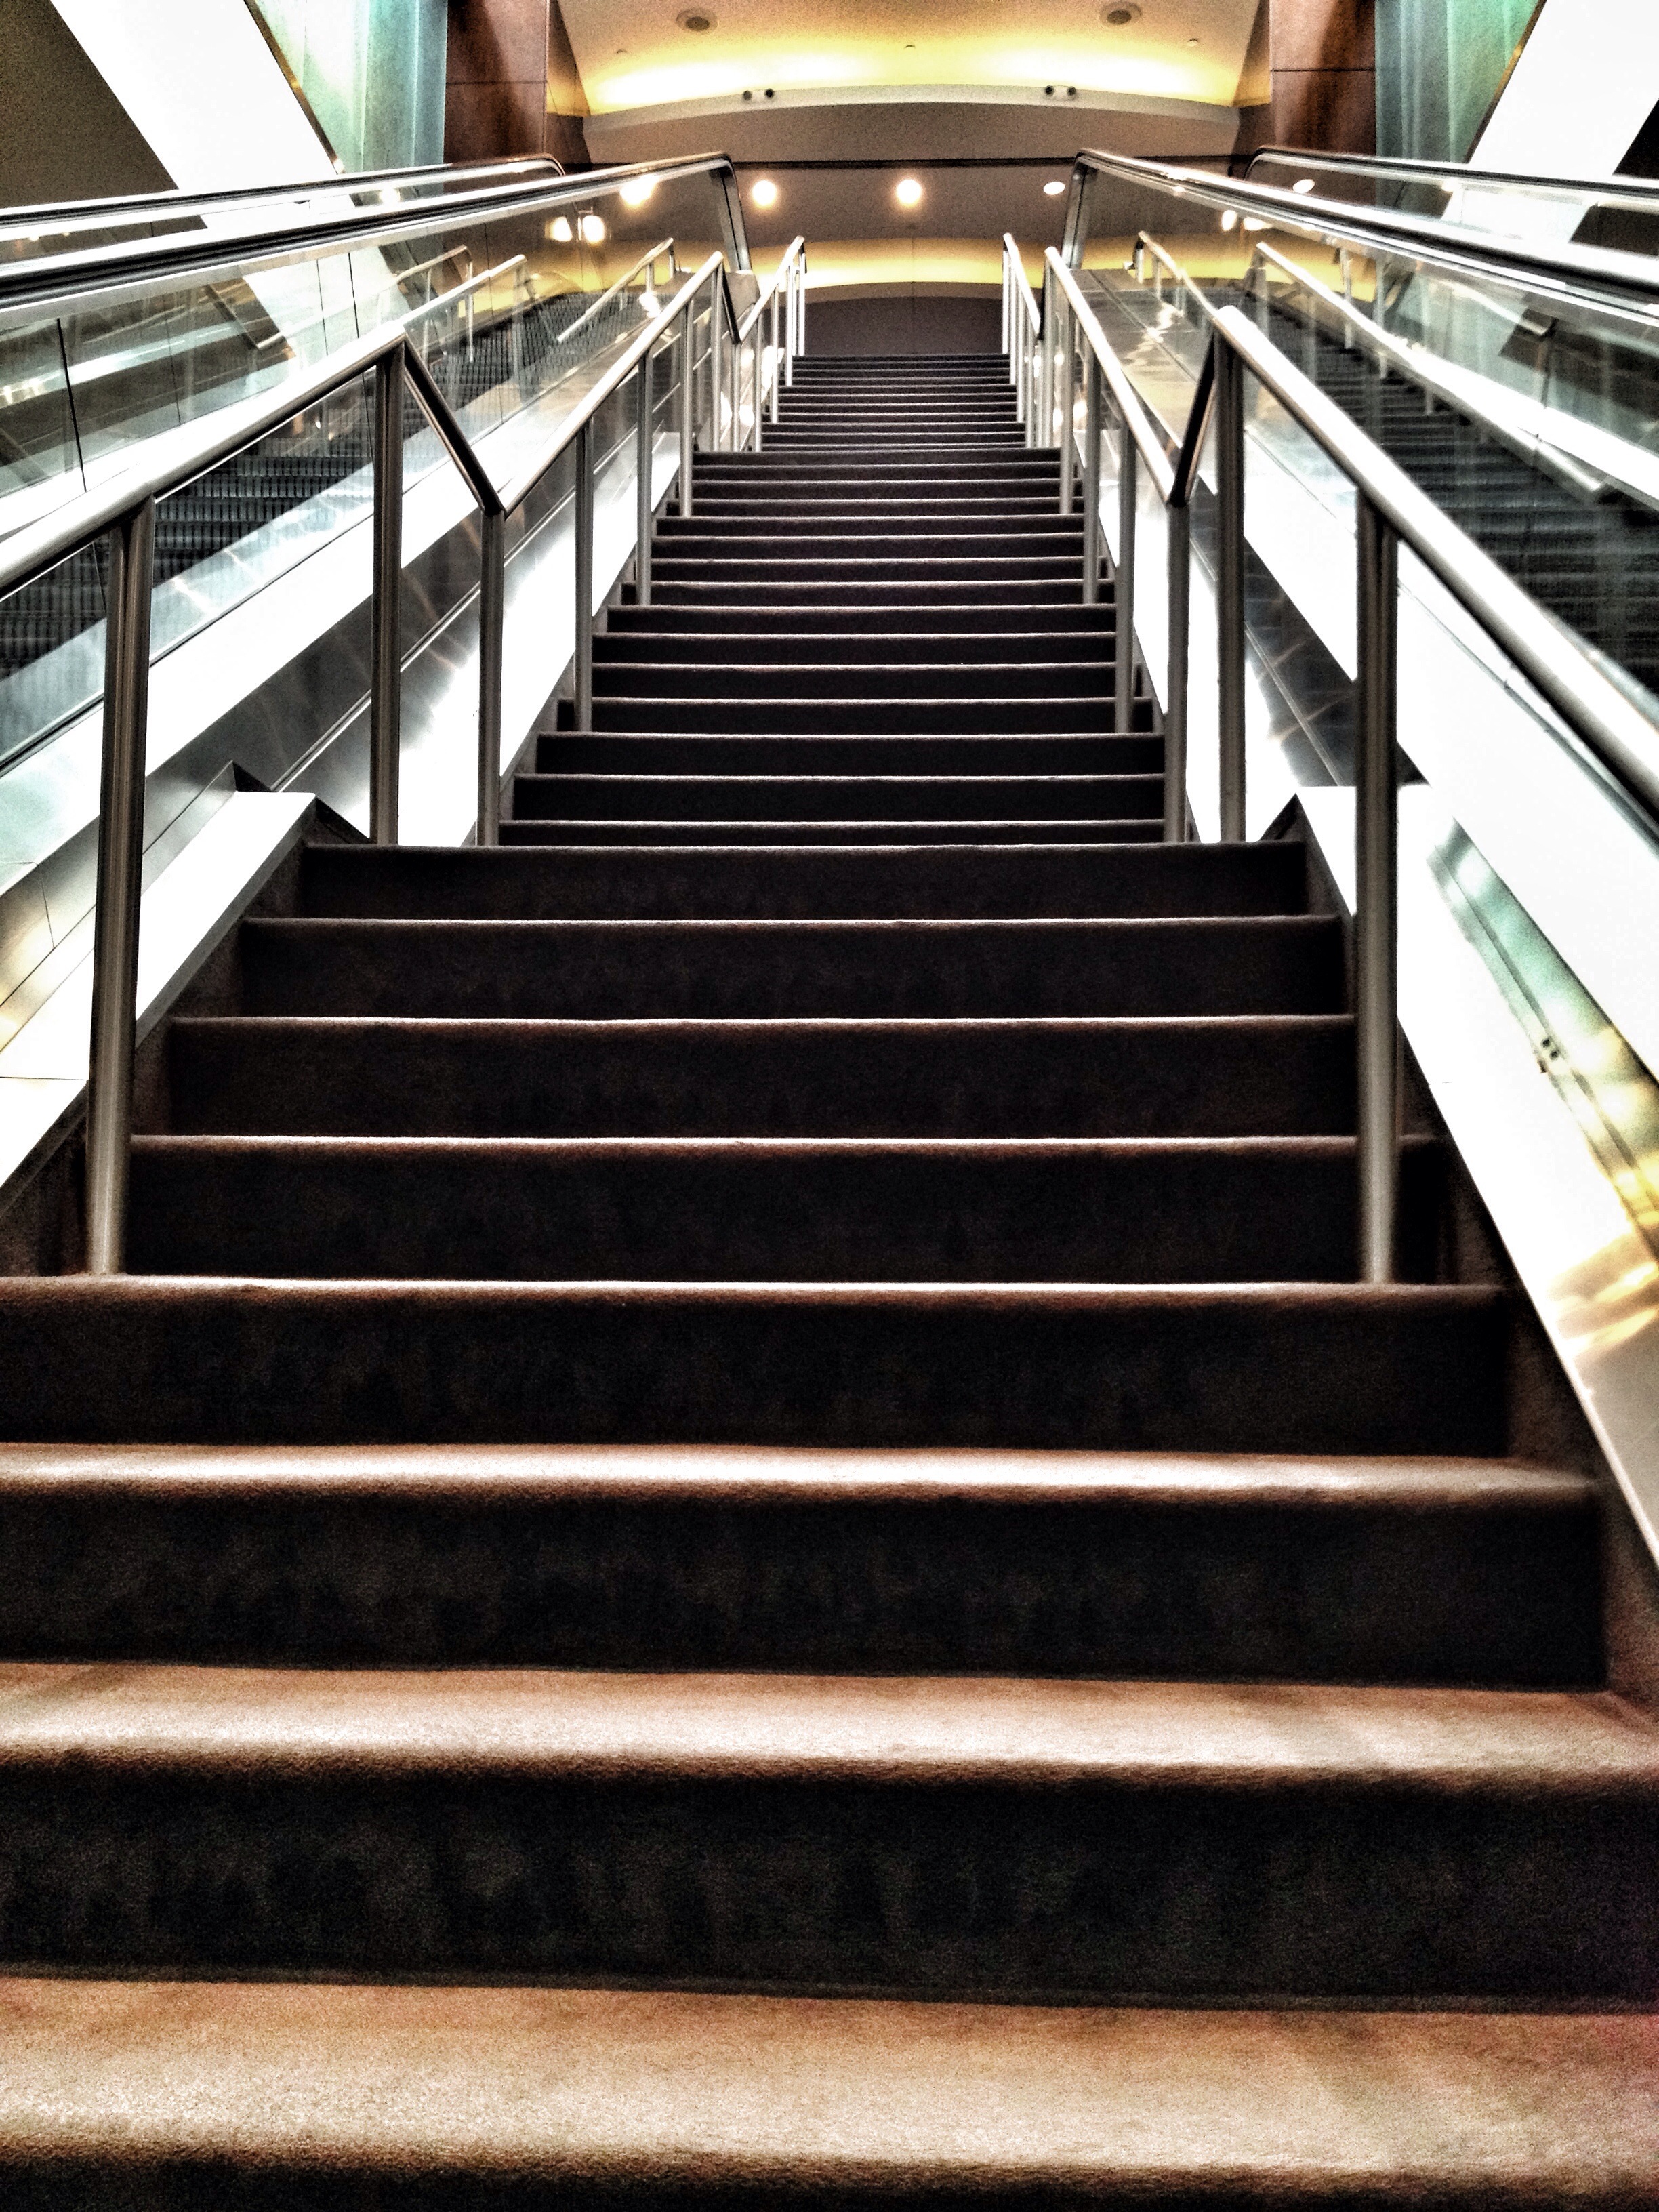
wood, escalator, aisle, stairs